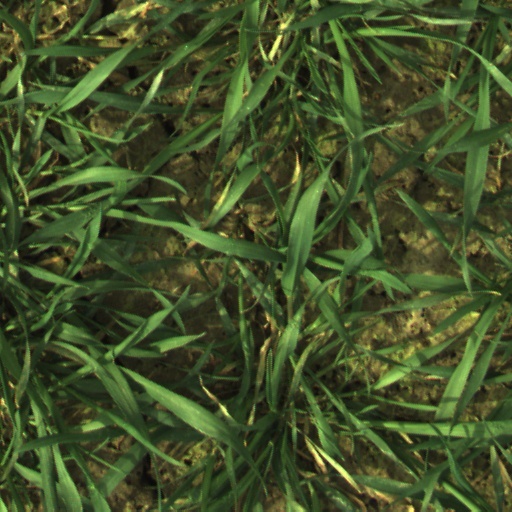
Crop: wheat